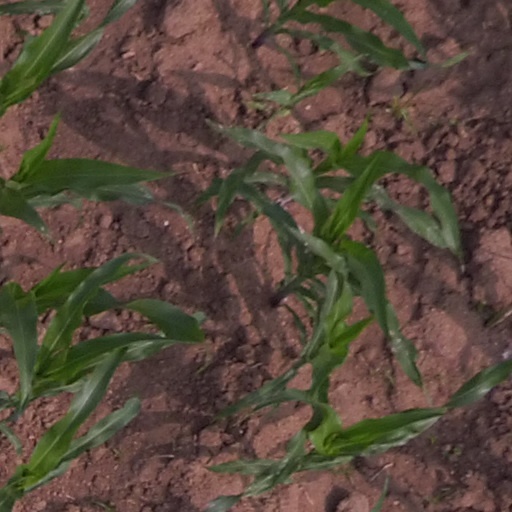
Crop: maize; corn